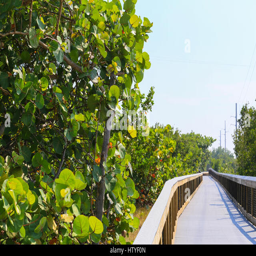
wooden walkway surrounded by tropical vegetation